Carlsberg Group

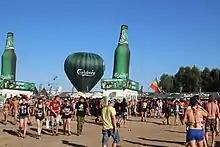
Carlsberg advertising at Woodstock Festival (Poland)

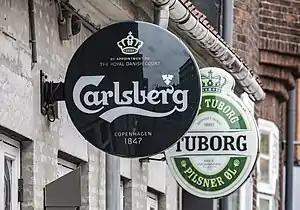

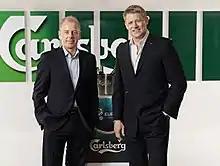
Former Carlsberg CEO Jørgen Buhl Rasmussen (left) and brand ambassador Peter Schmeichel (right)

In October 2020, the UK Competition and Markets Authority approved the merger of Carlsberg UK and the brewing business of Marston's plc. The new company is based in Wolverhampton and known as Carlsberg Marston's Brewing Company, with Carlsberg taking a 60% share in the new company. In 2024, Marston's sold their 40% share in CMBC to Carlsberg for £206m in order to focus on running the pub business. In 2025, after acquiring Britvic, the company was renamed to Carlsberg Britvic, which includes Carlsberg UK, the former Marston's brewing business and Britvic.